Kidnapped (1960 film)

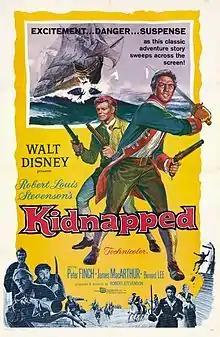
Original theatrical poster by Reynold Brown

Kidnapped is a 1960 American adventure drama film. It is based on Robert Louis Stevenson's classic 1886 novel "Kidnapped". It stars Peter Finch and James MacArthur, and was Disney's second production based on a novel by Stevenson, the first being "Treasure Island". It also marked Peter O'Toole's feature-film debut.